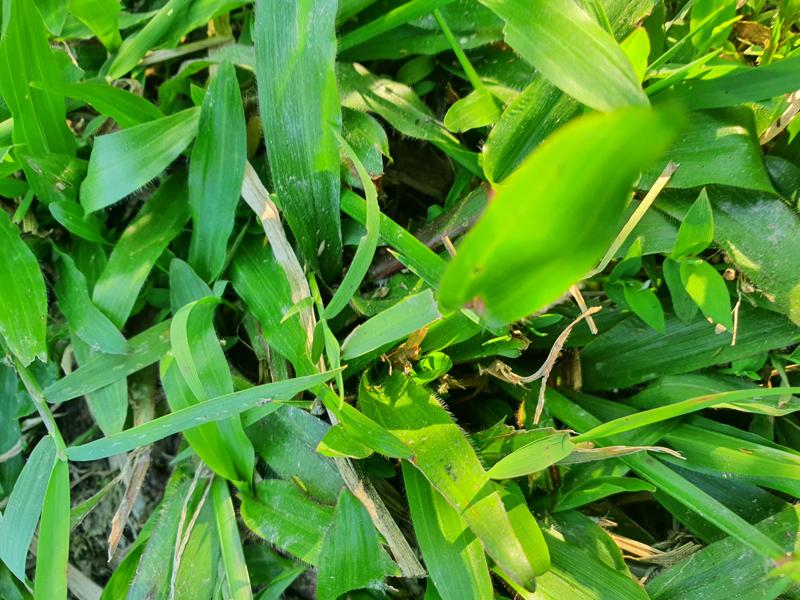
Weed species: Paspalum scrobiculatum